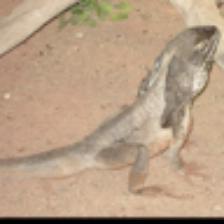
Label: NonHuman